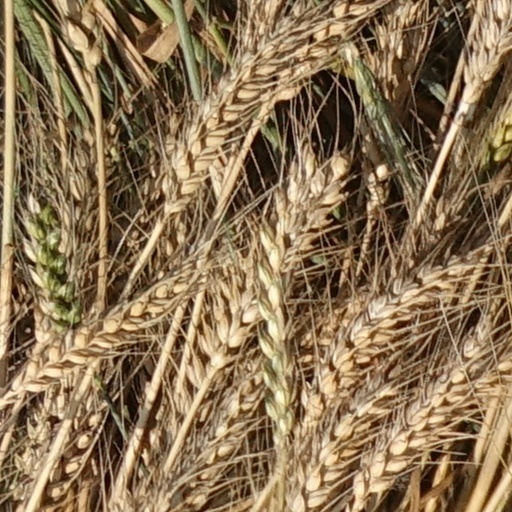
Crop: wheat